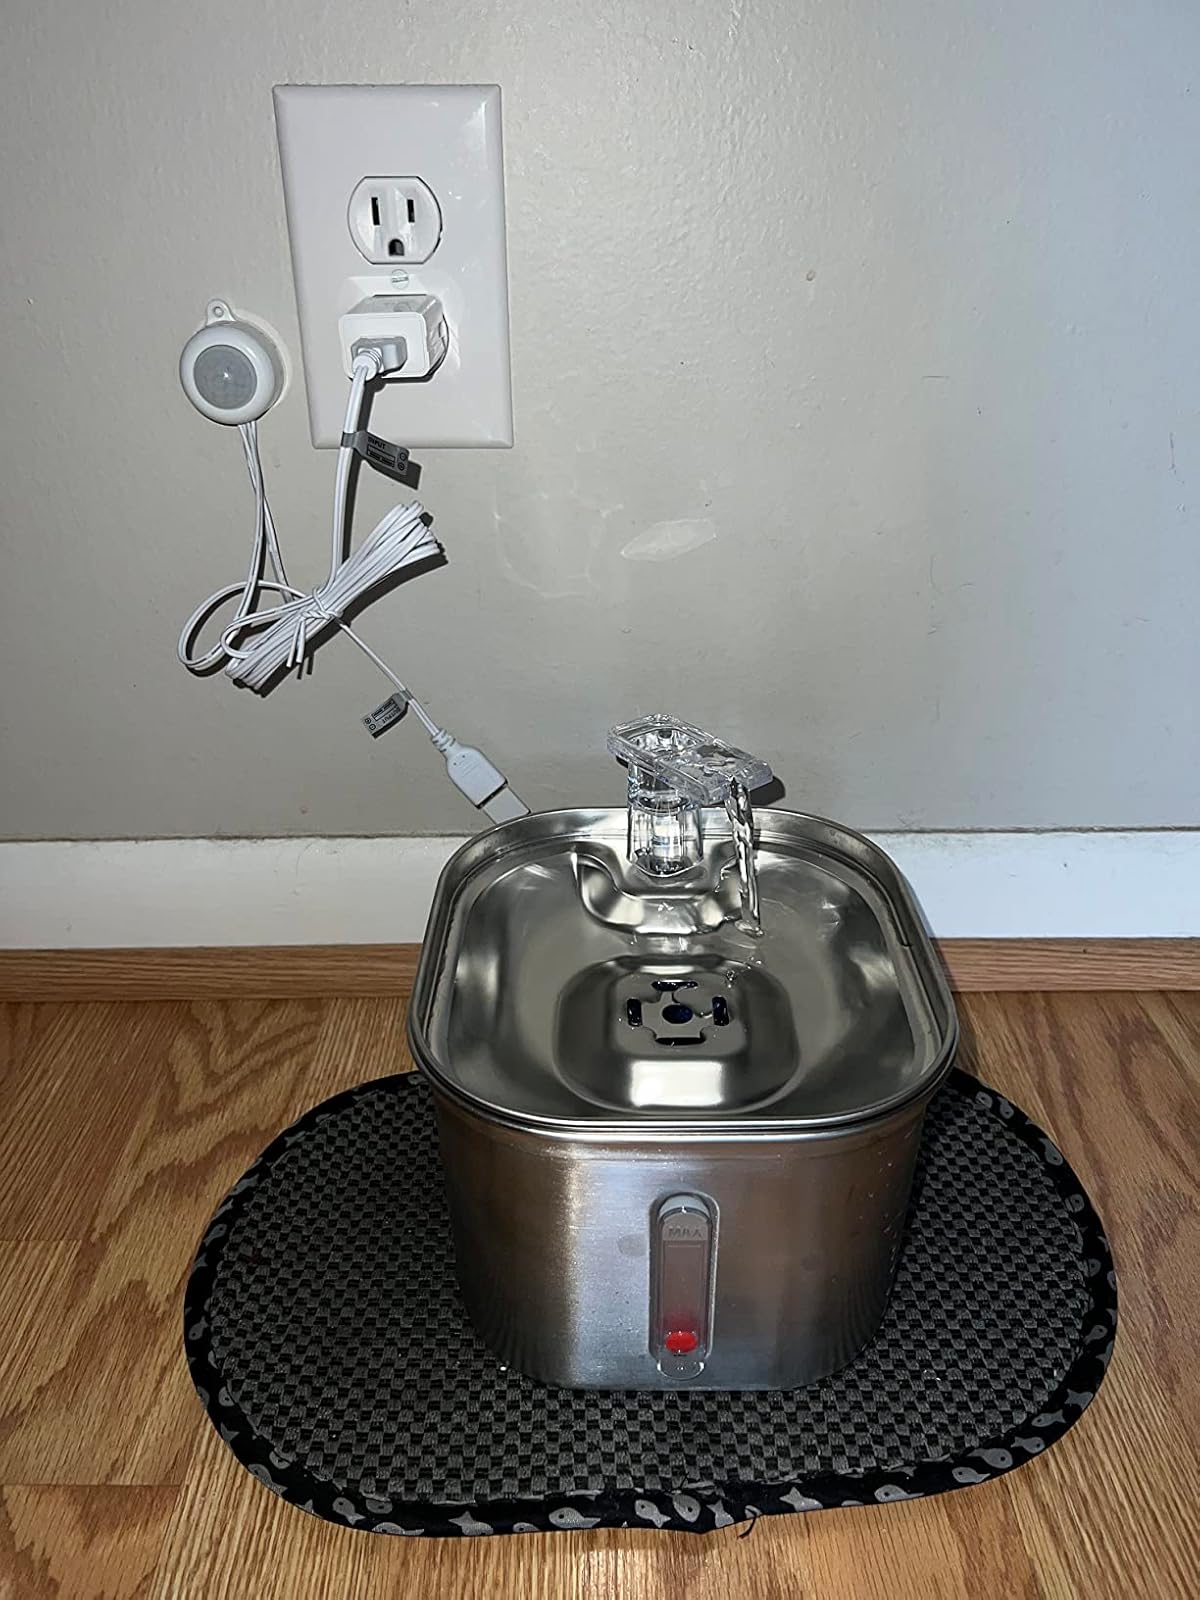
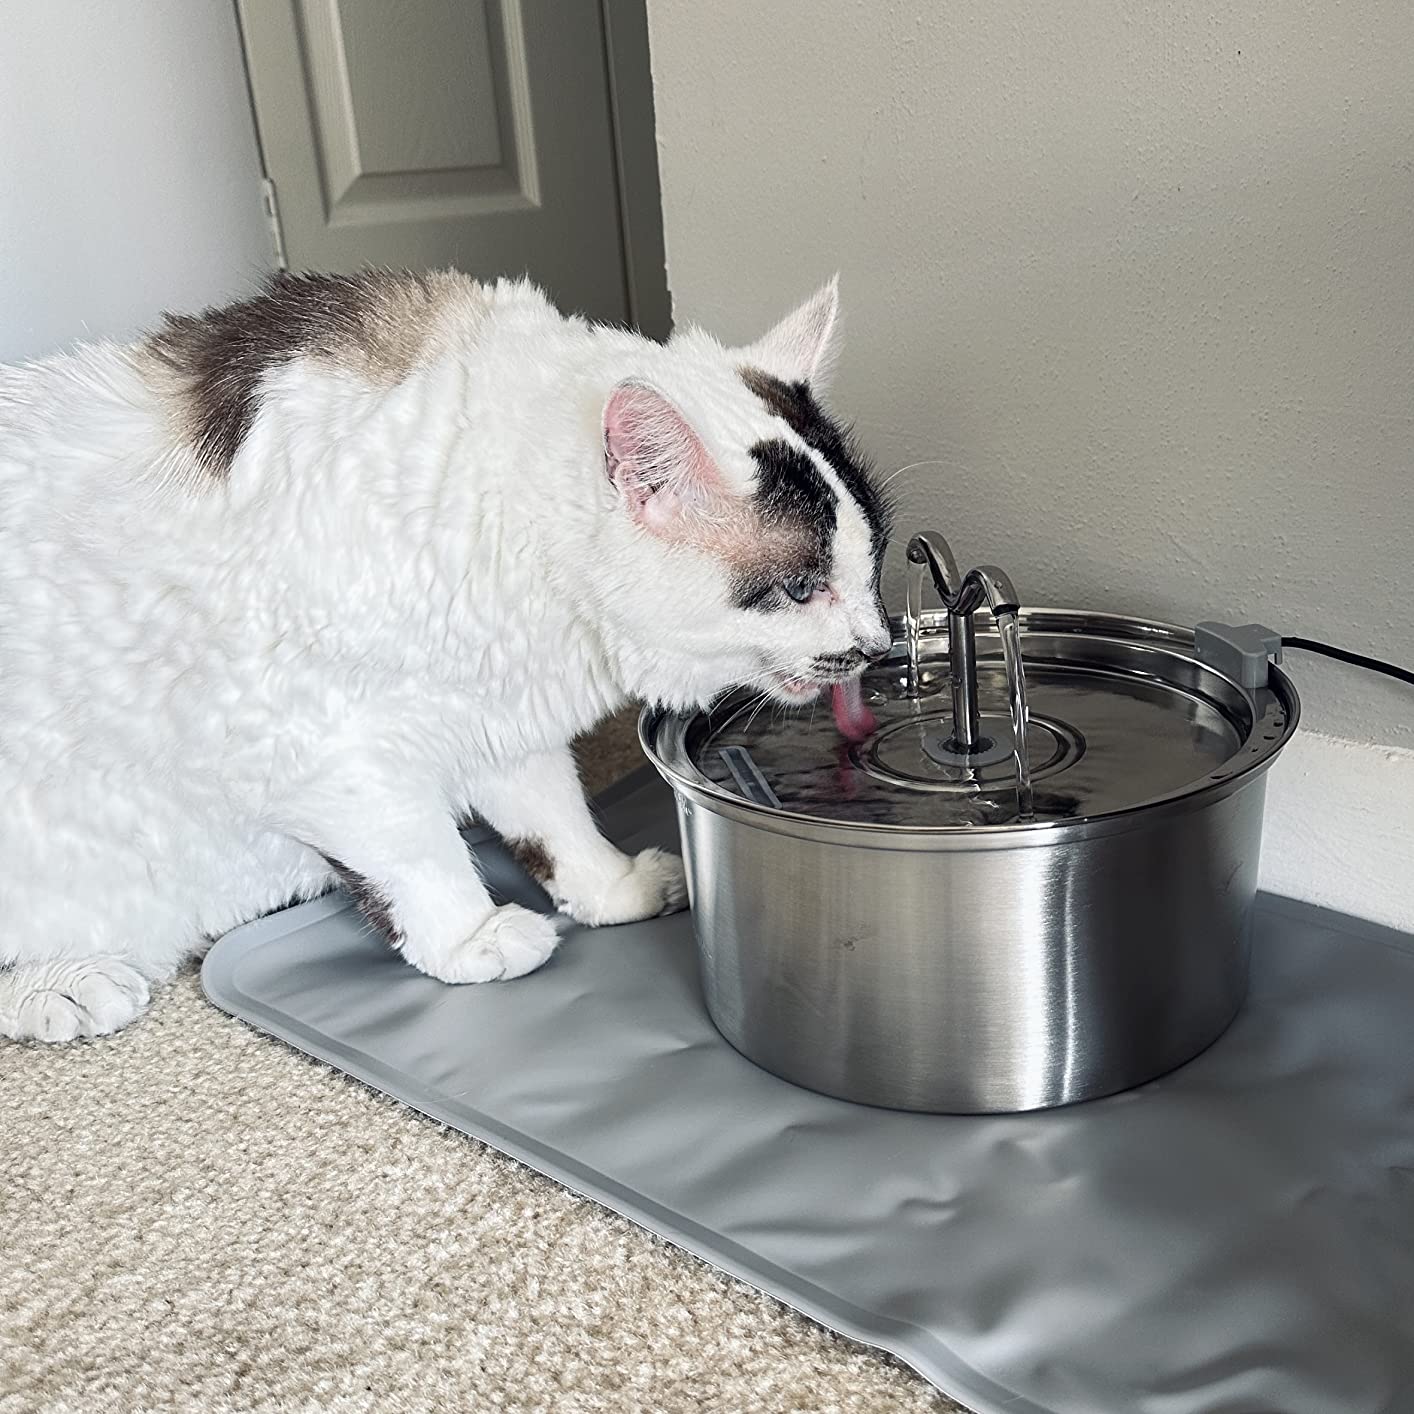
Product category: items_bowl
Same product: no